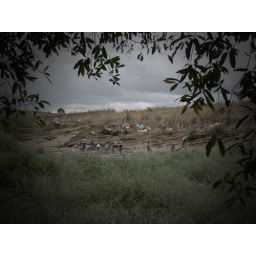
Women washing clothes in river at Kumbali